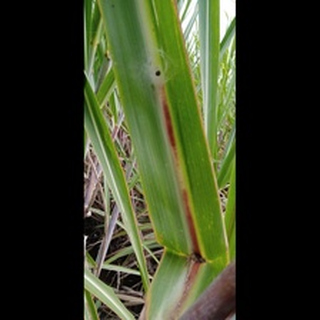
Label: sugarcane_red_rot